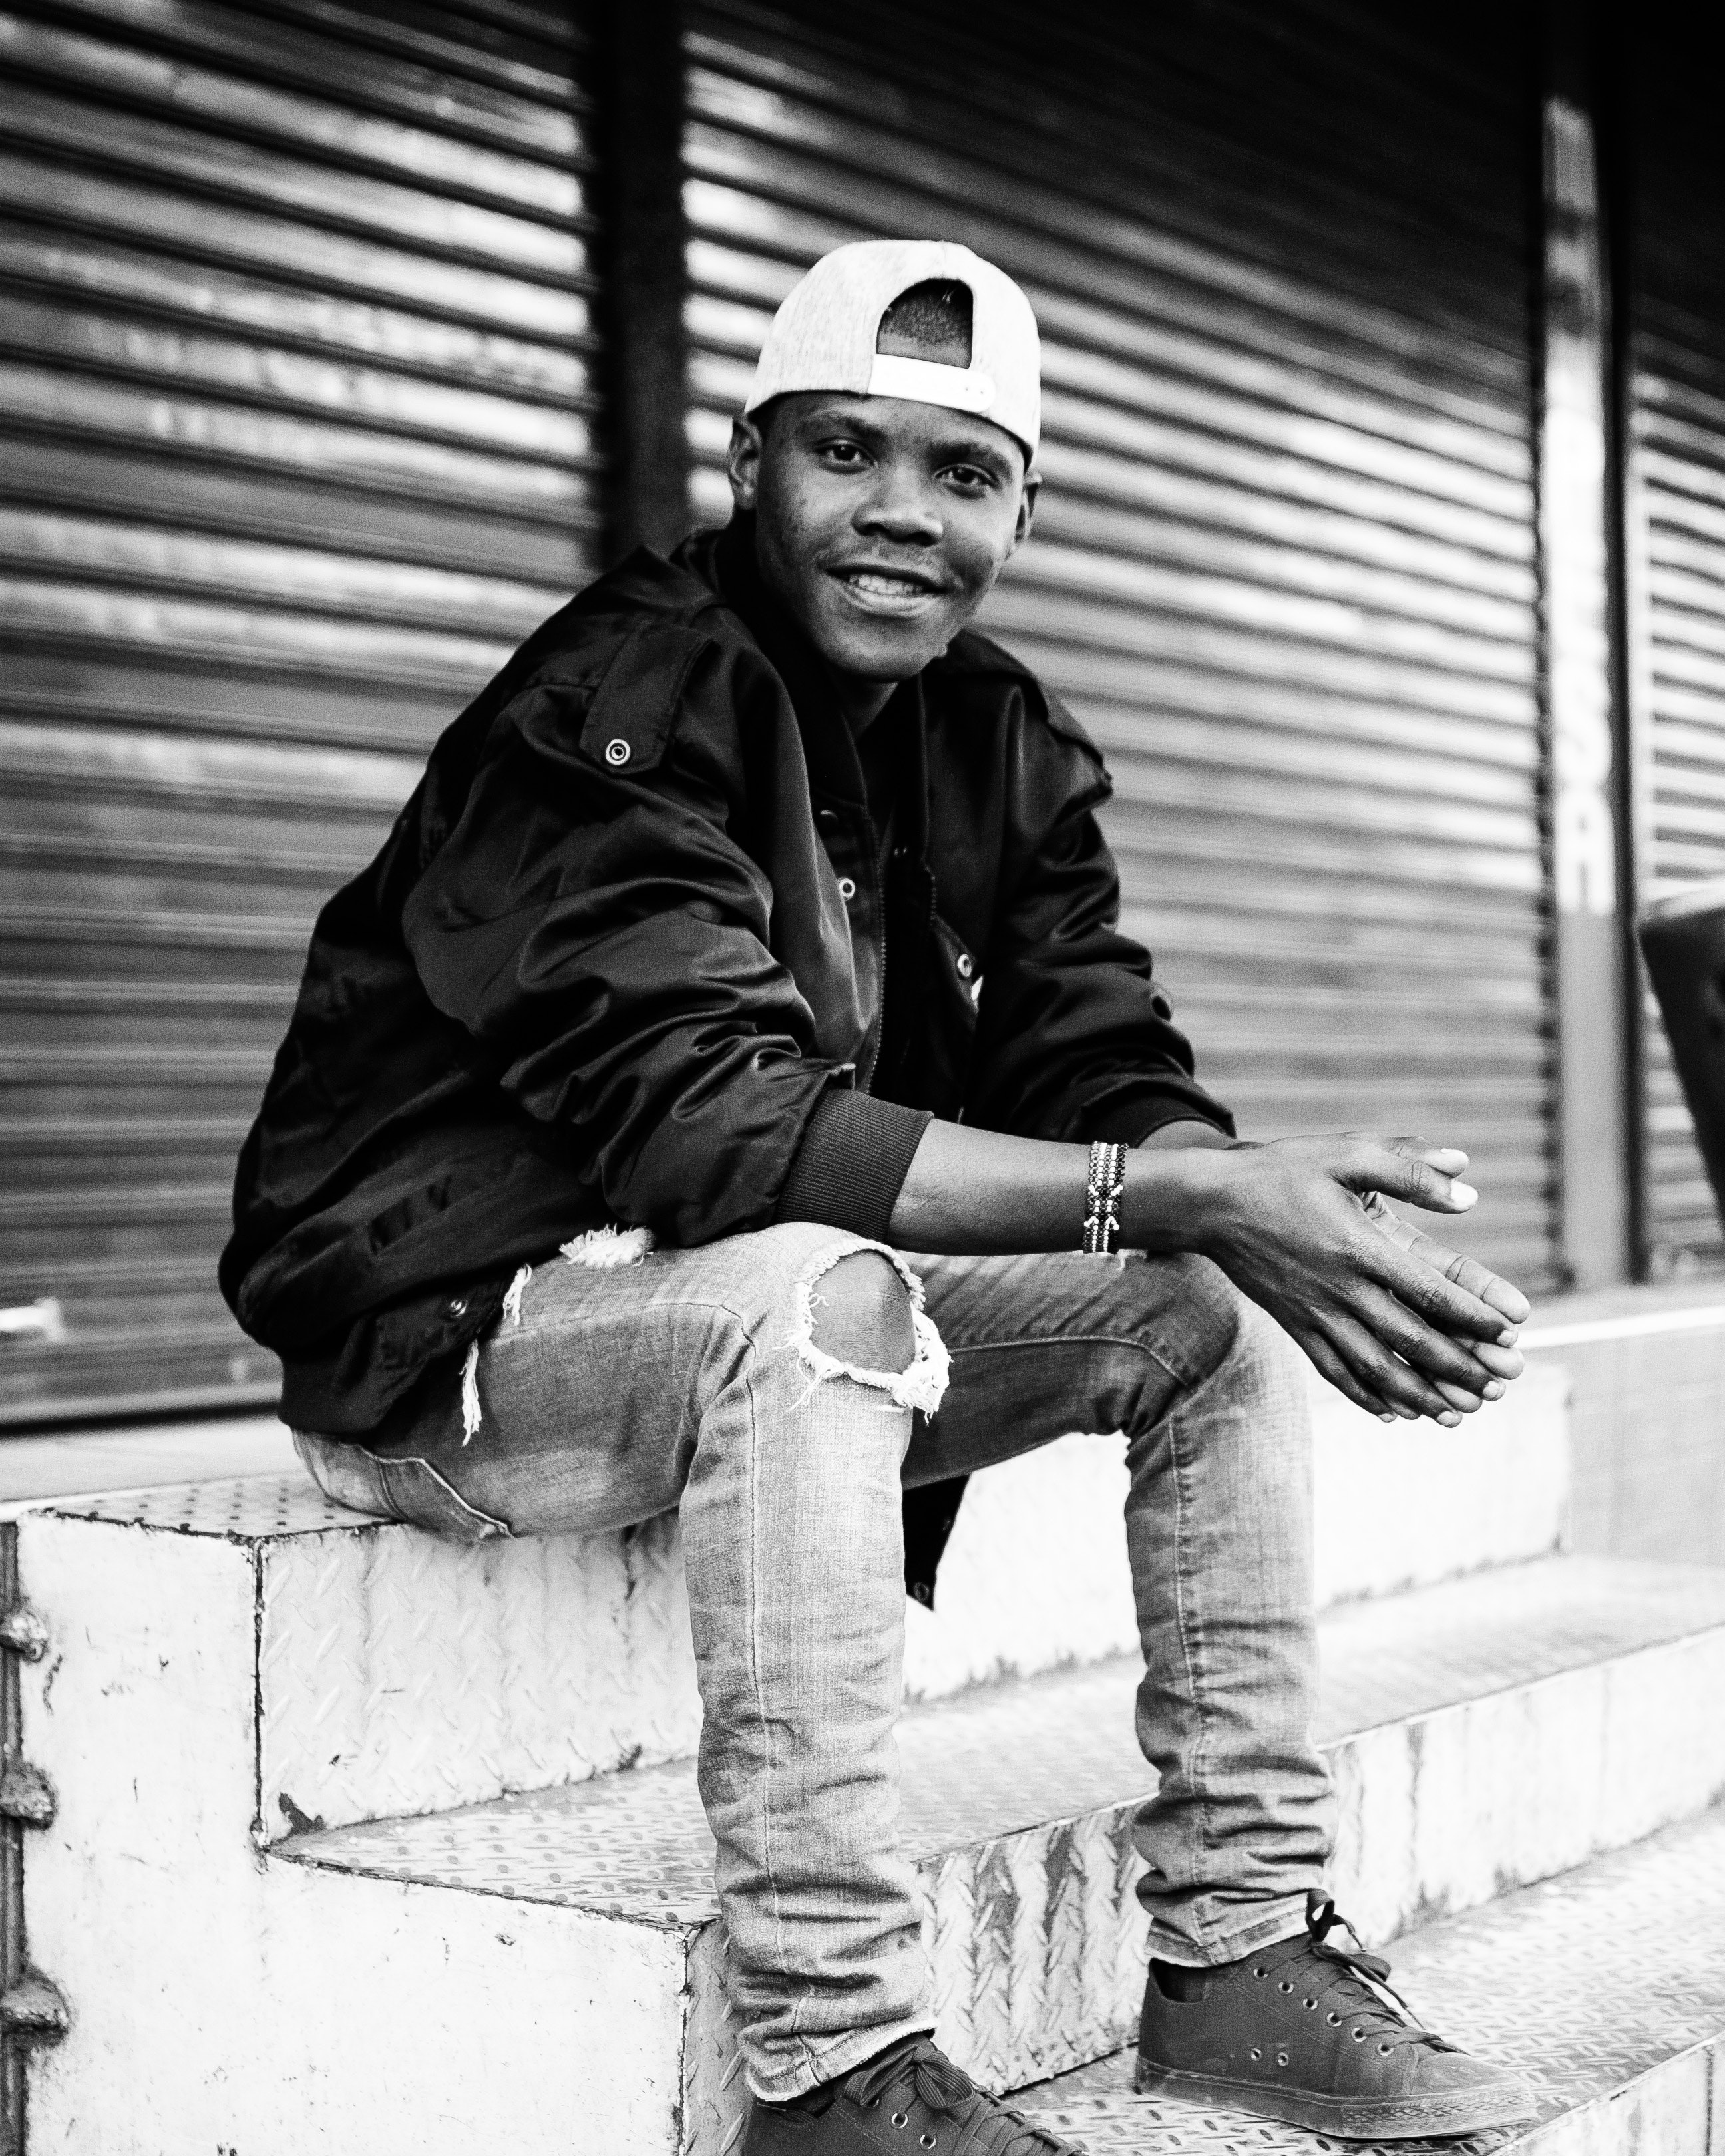
white, black, photograph, sitting, black and white, cool, monochrome, snapshot, monochrome photography, standing, photography, human, jeans, headgear, street fashion, jacket, beanie, style, street, cap, denim, shoe, glasses